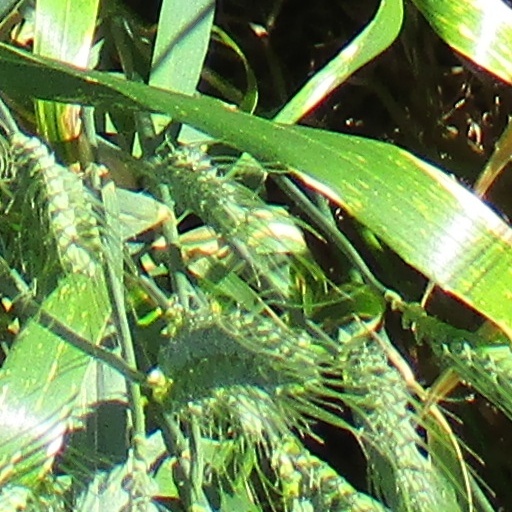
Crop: wheat